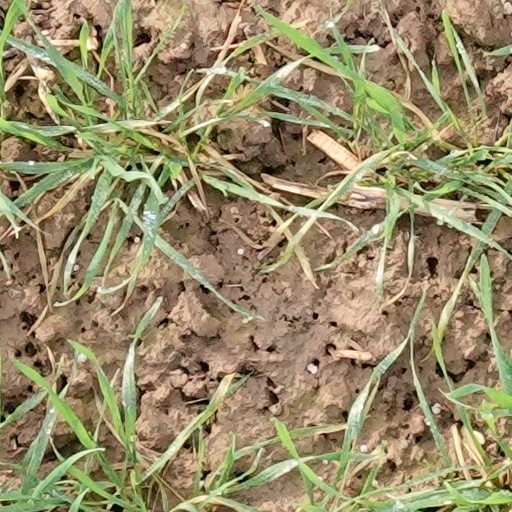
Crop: wheat